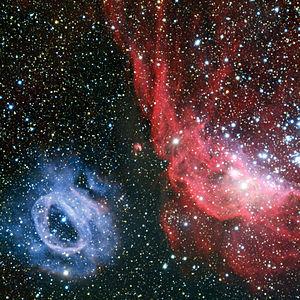
NGC 2020 est une nébuleuse en émission située dans la constellation de la Dorade. Cette nébuleuse est située dans le Grand Nuage de Magellan. Elle a été découverte par l'astronome australien James Dunlop en 1826.